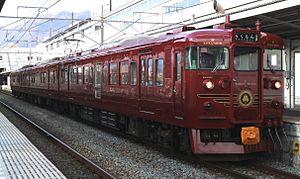
La ligne Shinano Railway est une ligne ferroviaire de la compagnie Shinano Railway située dans la préfecture de Nagano au Japon. Elle relie la gare de Karuizawa à Karuizawa à la gare de Shinonoi à Nagano.
La Shinano Railway Co., Ltd. est une compagnie de transport de passagers qui exploite deux lignes ferroviaires dans la préfecture de Nagano au Japon. Son siège social se trouve dans la ville d'Ueda.